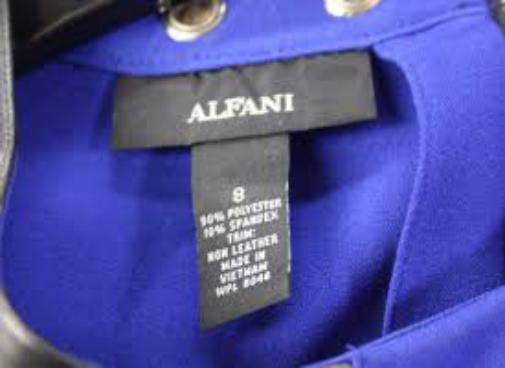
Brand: Alfani
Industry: Clothes